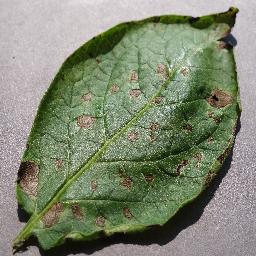
Label: Potato___Early_blight